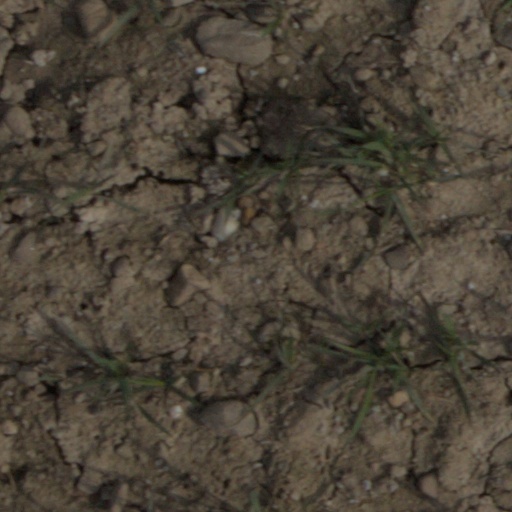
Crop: wheat